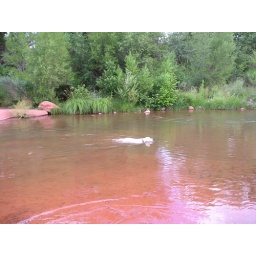
A dog swimming in the red creek.